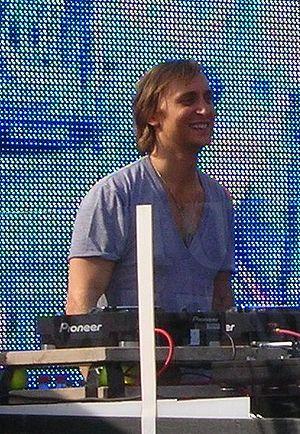
Cet article intitulé 2016 en radio en France est une synthèse de l'actualité du média radio en France pour l'année 2016. On ne retiendra en général que l'actualité des radios de caractère national ou international, afin de ne pas se perdre dans les détails des radios locales.